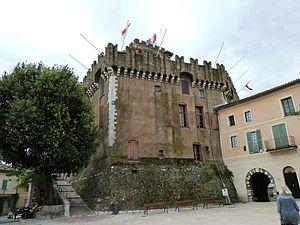
Château Grimaldi
Jean Carzou, pseudonyme de Karnik Zouloumian, né à Alep le 1ᵉʳ janvier 1907, et mort à Périgueux le 12 août 2000, est un peintre, lithographe, graveur et décorateur français d'origine arménienne.